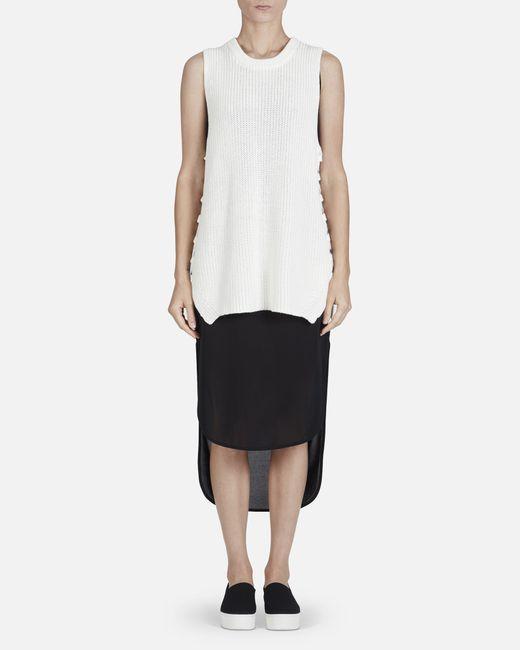
Weißes Oberteil mit halben Ärmeln und schwarzem Rock